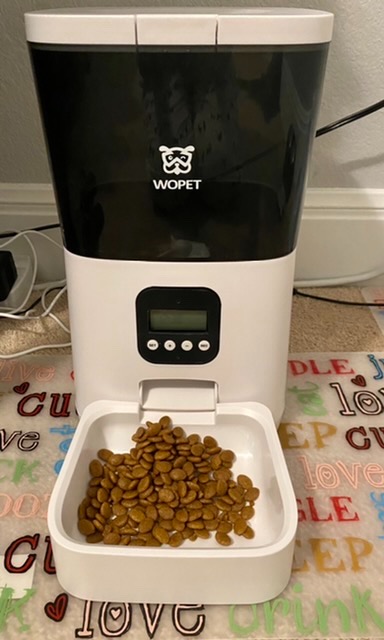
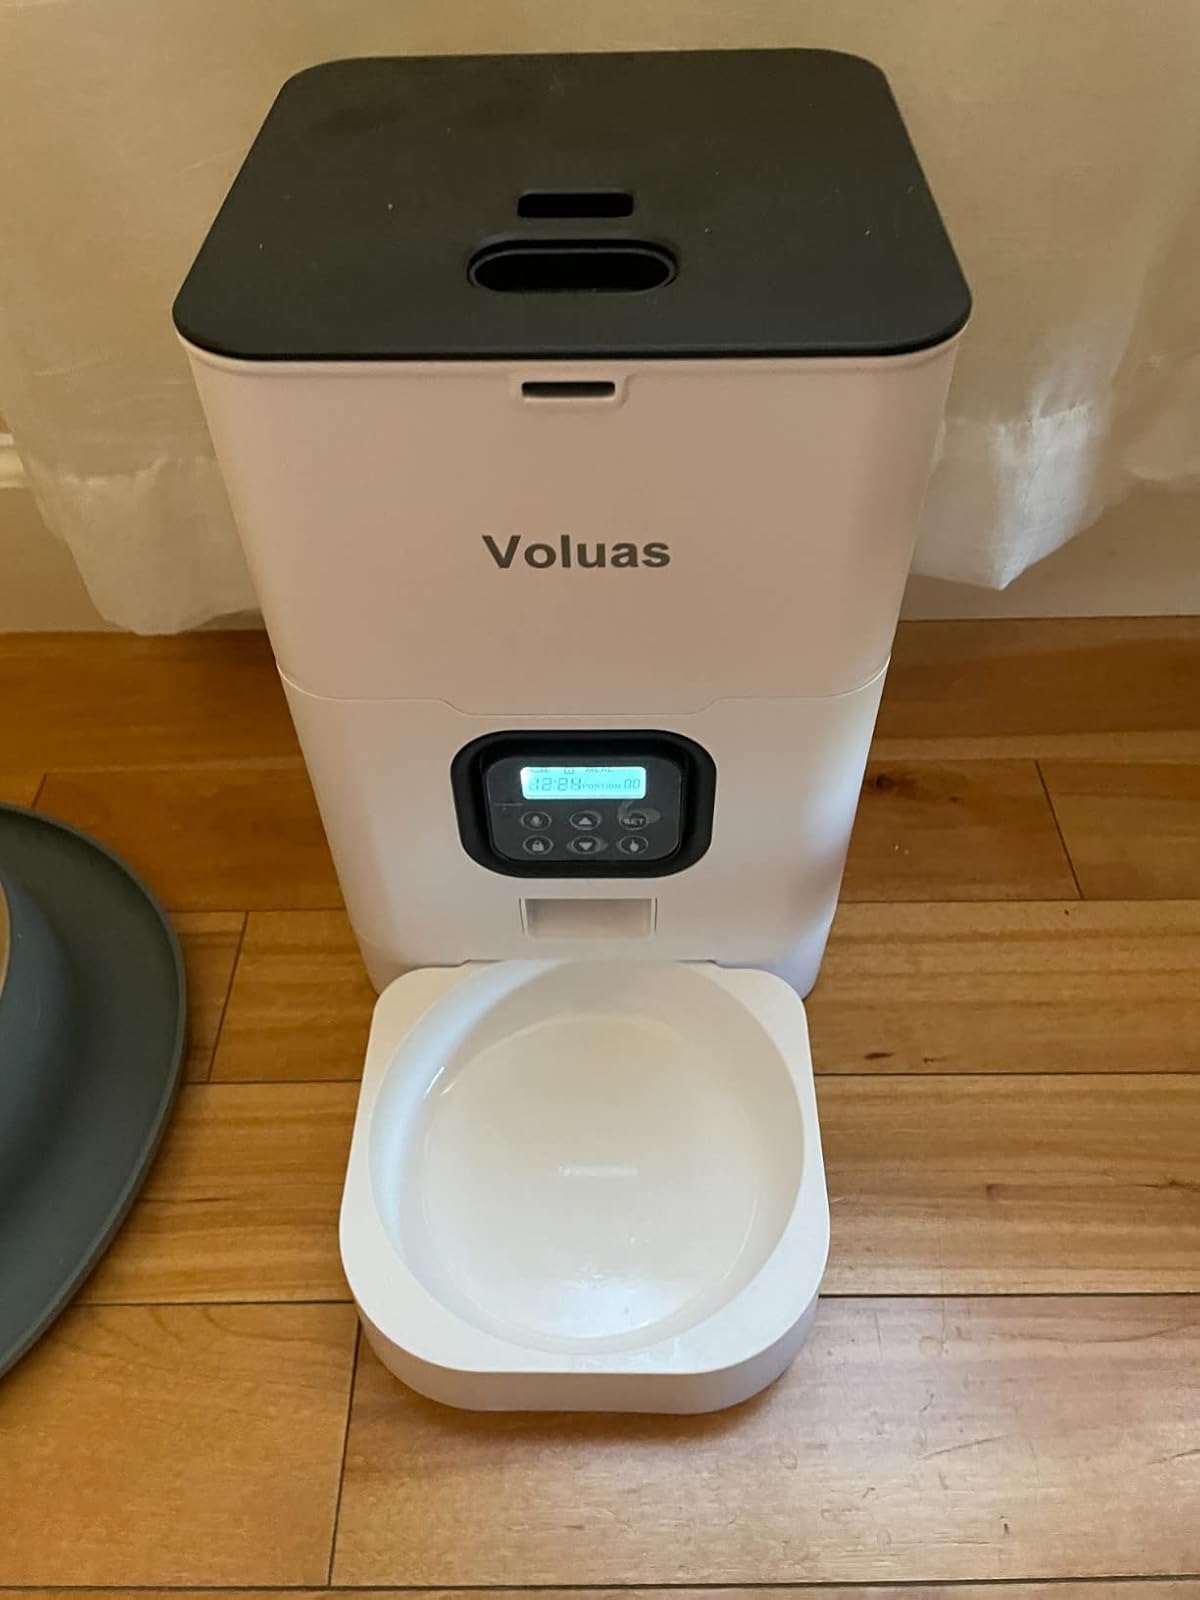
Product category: items_feeder
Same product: no